Dom Callicrate

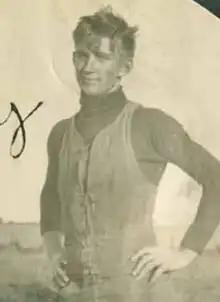
Callicrate at Notre Dame

Dominic Leo Callicrate (September 17, 1885 – May 30, 1979) was an American college football player and coach.